Aden Protectorate

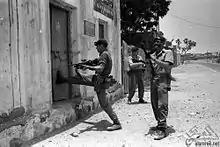
A scene in Aden in 1965.

In 1938, Britain signed an advisory treaty with the Qu'aiti sultan and, throughout the 1940s and 1950s, signed similar treaties with twelve other protectorate states. The following were the states with advisory treaties: